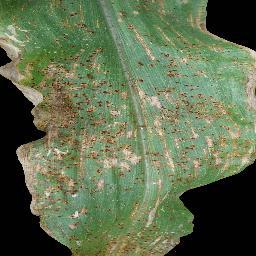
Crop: corn
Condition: (maize)_common_rust